Hydrogen-cooled turbo generator

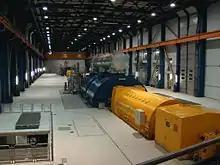
A power plant turbine generator set: A steam turbine (blue) drives an electrical generator (yellow) with an excitation generator (front).

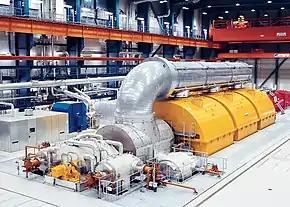
A 500 MW "Siemens" multi stage steam turbine with generator set (rear, red)

A hydrogen-cooled turbo generator is a turbo generator with gaseous hydrogen as a coolant. Hydrogen-cooled turbo generators are designed to provide a low-drag atmosphere and cooling for single-shaft and combined-cycle applications in combination with steam turbines. Because of the high thermal conductivity and other favorable properties of hydrogen gas, this is the most common type in its field today.